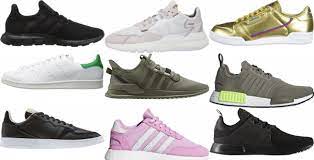
Label: Sneaker